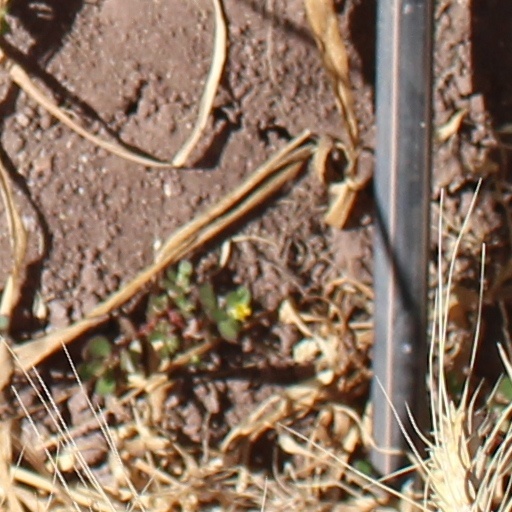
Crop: wheat